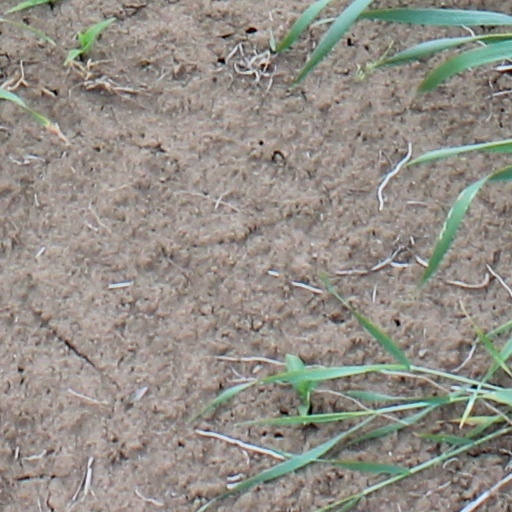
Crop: wheat